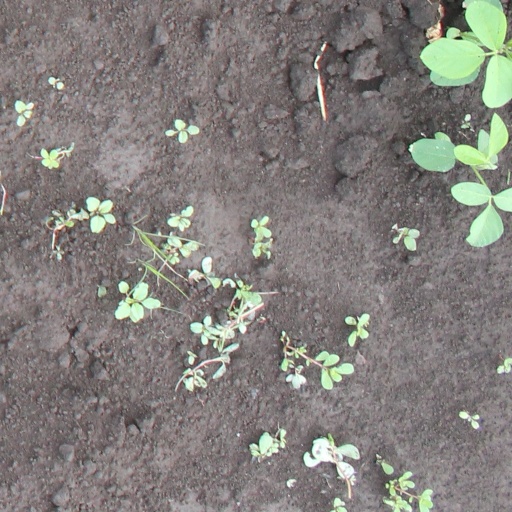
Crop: soybean